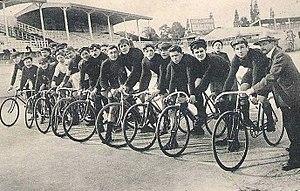
Le Parc des Princes est un stade situé au sud-ouest de la ville de Paris, dans le 16ᵉ arrondissement depuis 1897 et sur le périphérique parisien dans sa configuration actuelle, depuis 1971 près de la commune de Boulogne-Billancourt. Constituant le plus important stade français de 1972 à 1998, il est actuellement le cinquième plus grand stade français, mais toujours l'un des plus anciens et des plus connus de la région parisienne.
La liste de vélodromes disparus en France recense les vélodromes, surfaces aménagées circulaires ou ovales destinées au cyclisme sur piste, détruits ou désaffectés, en France.